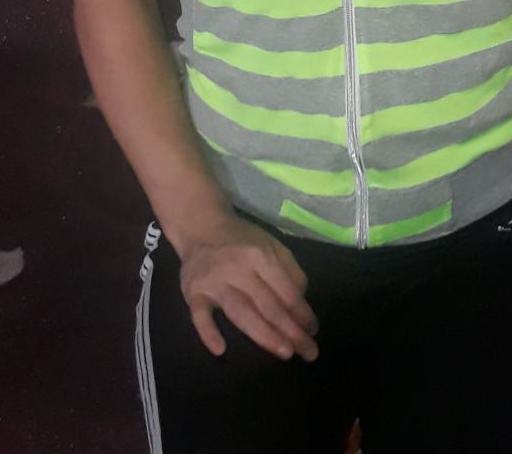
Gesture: no_gesture